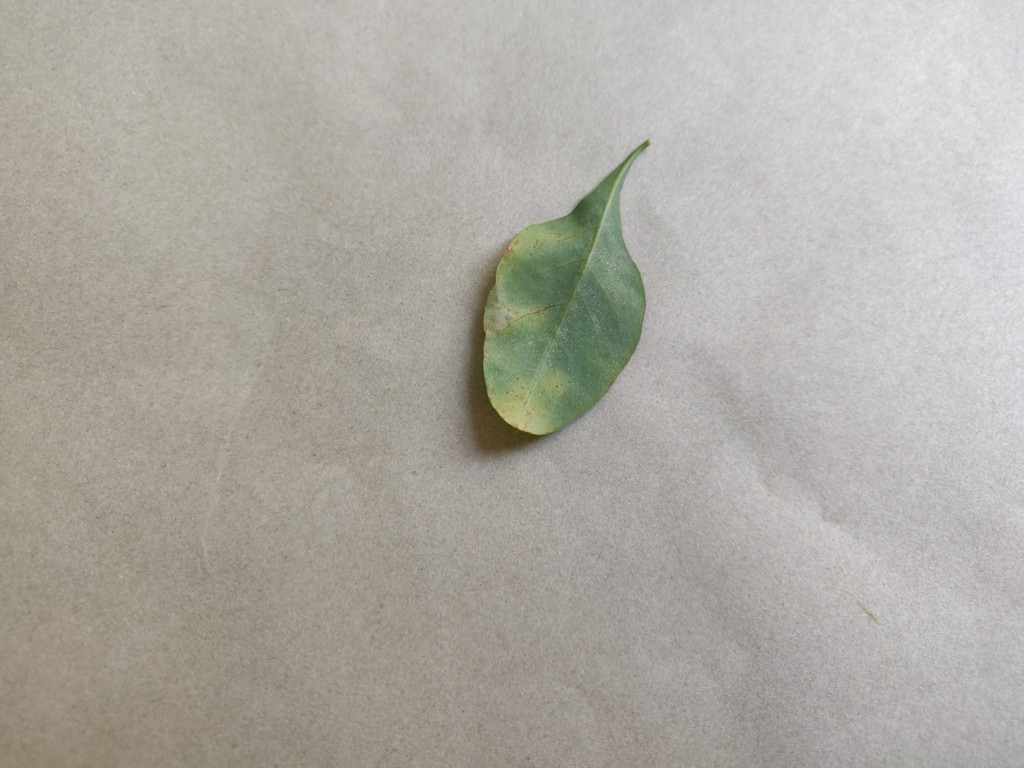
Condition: Unhealthy
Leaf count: single
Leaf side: back